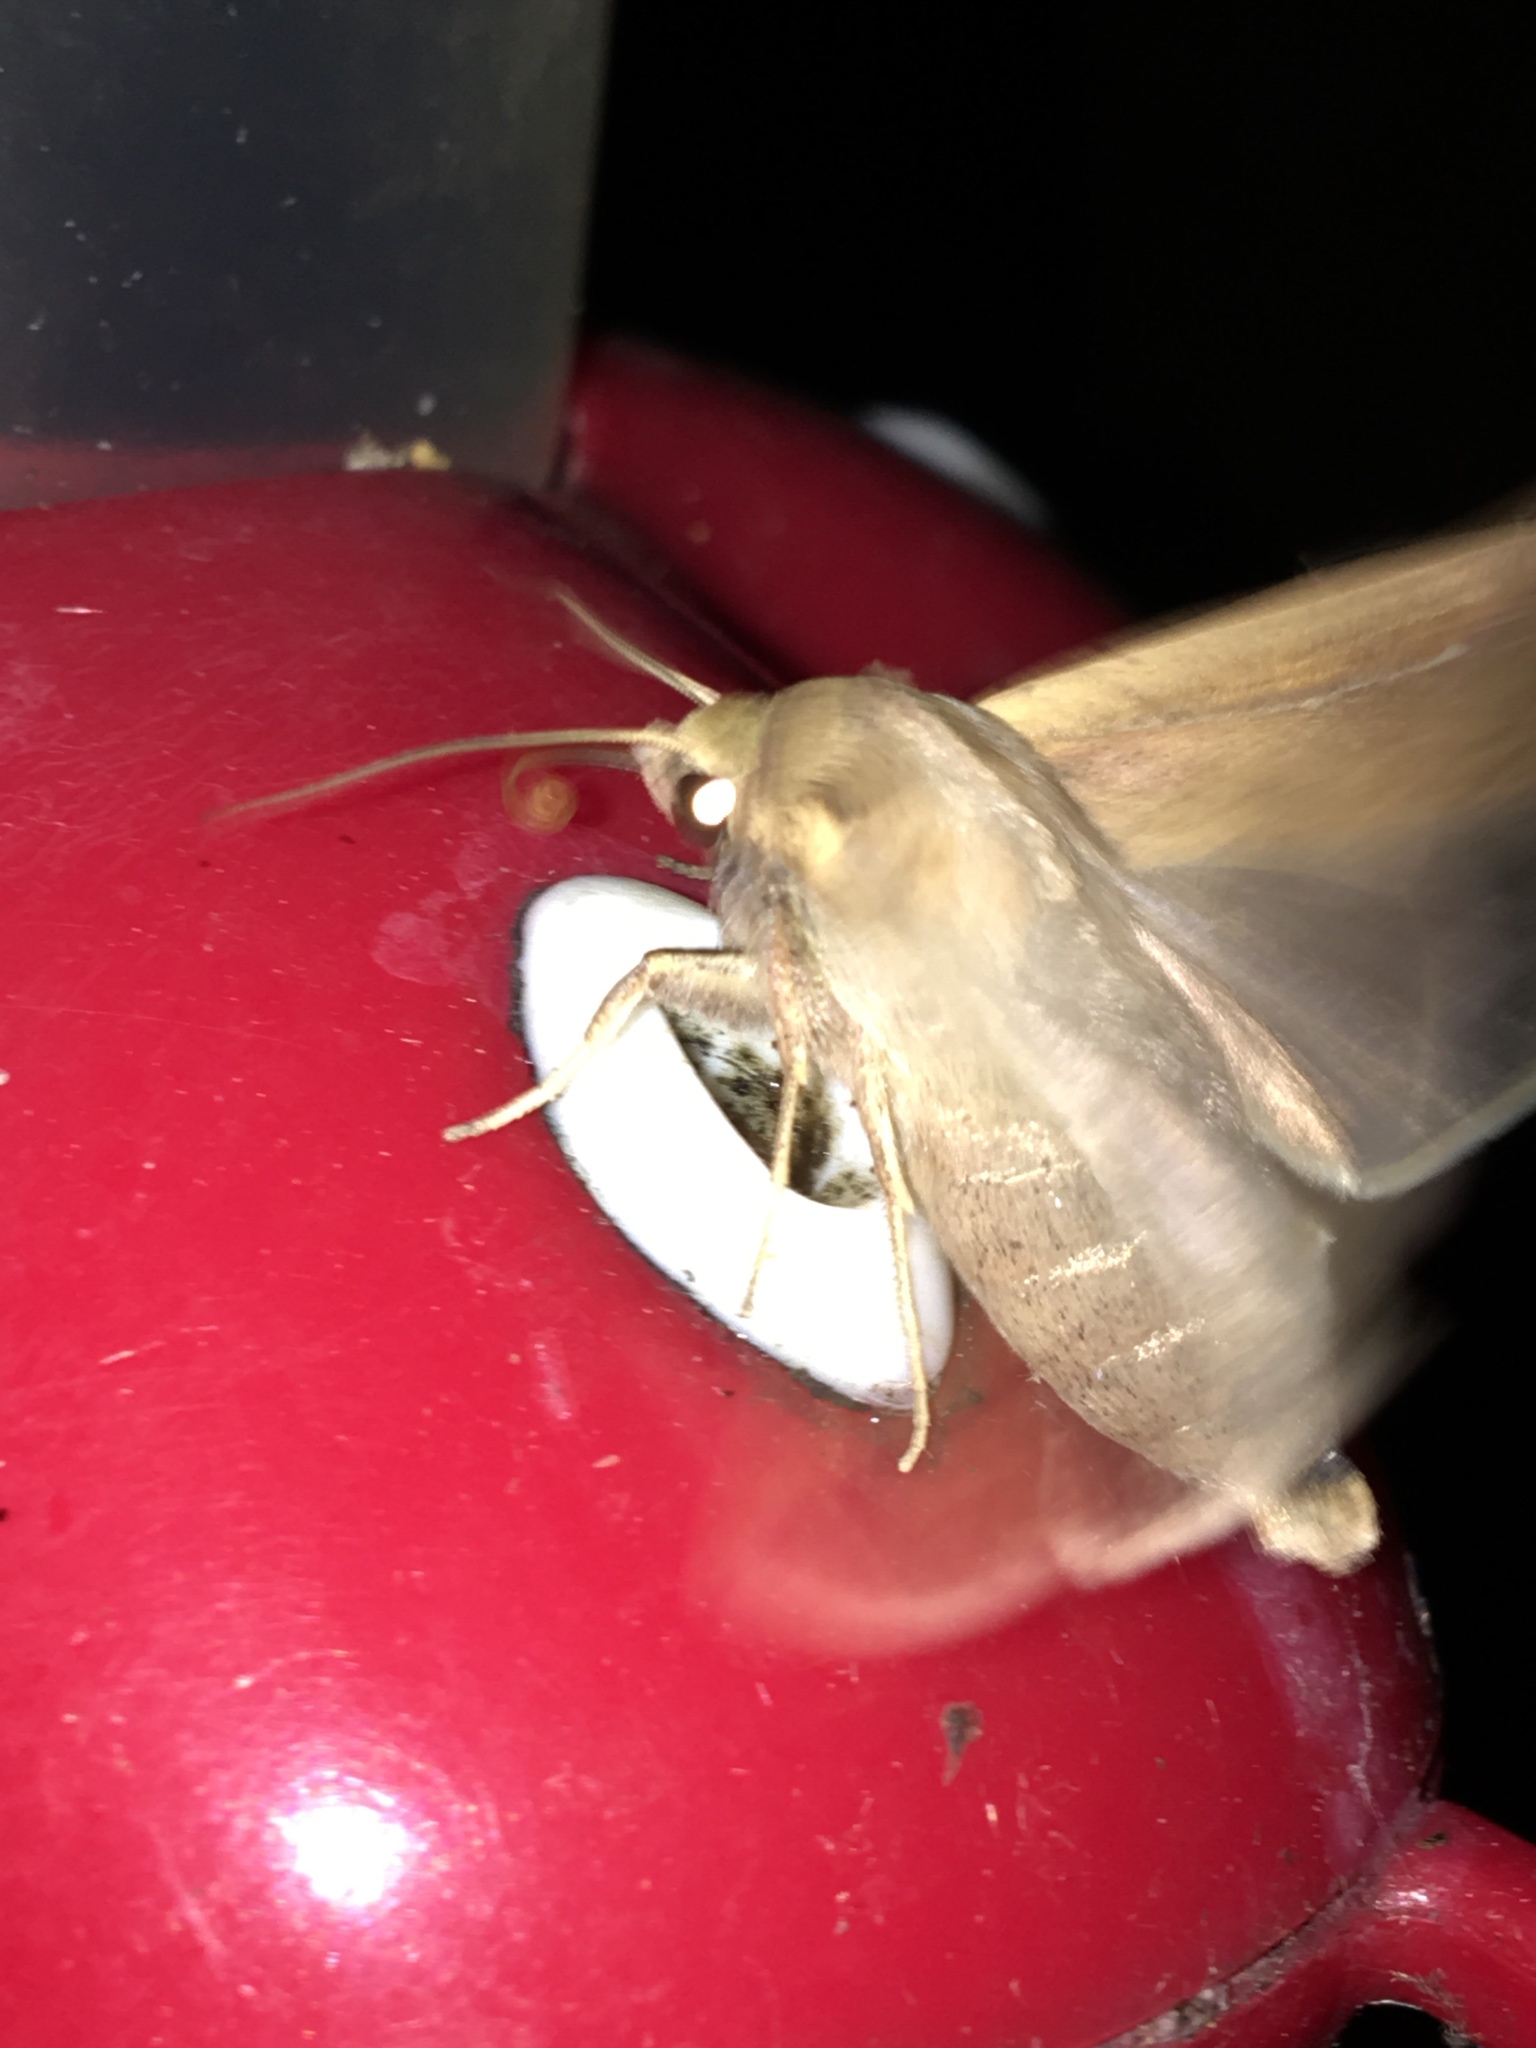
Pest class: cutworms